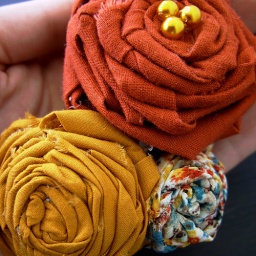
Handmade flower brooch - cotton and organza hand folded flowers in orange &amp;amp; yellow.